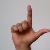
The image shows a hand gesture representing the letter 'L' in Indian Sign Language.